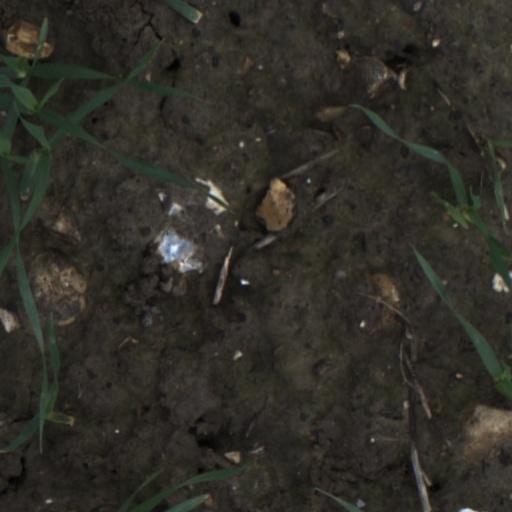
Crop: wheat